Jessica 6 (band)

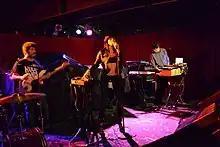
Jessica 6 performing at the Grog Shop in Cleveland Heights, OH in 2011

Jessica 6 is the electronic pop performing alias of Nomi Ruiz which began as a Brooklyn-based Nu-disco and R&B trio that formed after helping put together the Hercules and Love Affair live show. Formerly known as Deep Red, their name was taken from the lead character of the same name from the 1967 novel "Logan's Run".